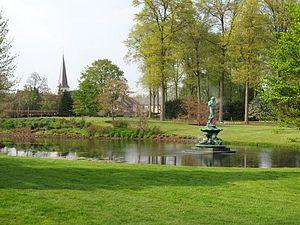
L’arboretum Wespelaar, nom en néerlandais utilisé par la fondation dans sa communication en français, ou l'arboretum de Wespelaer est un arboretum situé à Wespelaer en Belgique. L'arboretum Wespelaar est ouvert au public depuis 2011.